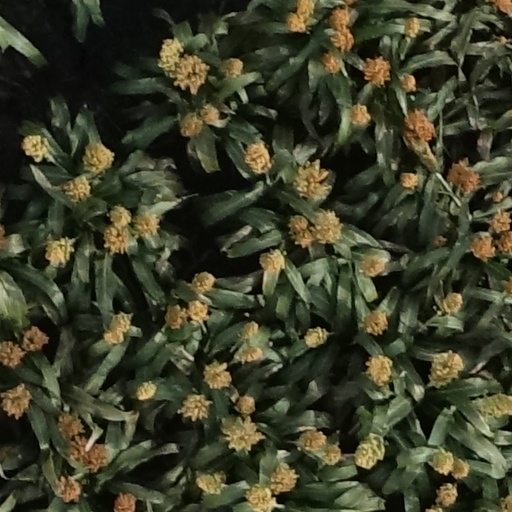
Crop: sorghum